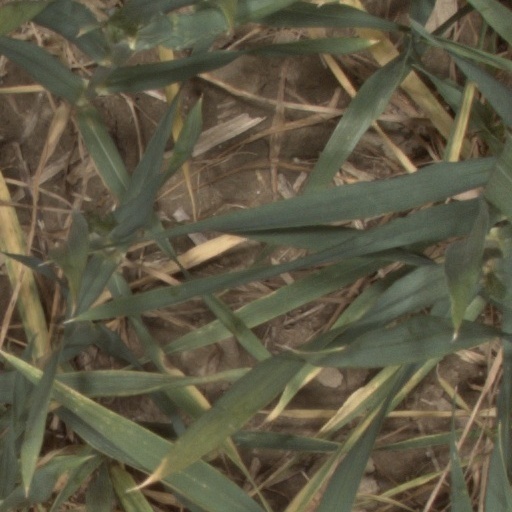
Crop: wheat